English cricket team in South Africa in 1905–06

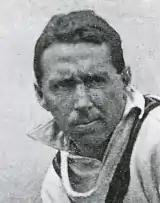
GC White, South Africa's top run scorer during the series

South Africa led the series 1:0 by the time of the second Test at Johannesbury on 6 March. Officiated by the same umpires, England won the toss and chose to bat, handing a debut to LJ Moon. Three wickets each to Sinclair and Faulkner, however, held England at 148 all out and South Africa were batting by the end of the first day, and by the second day they were 277 all out thanks to a half-century from South African Sincliar (66) and 4/64 from England's Haigh.